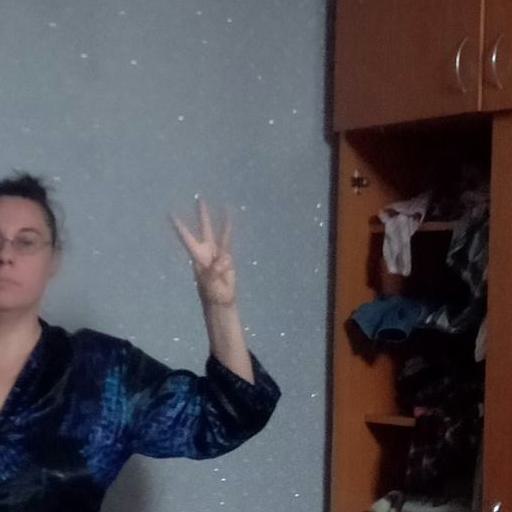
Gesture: three